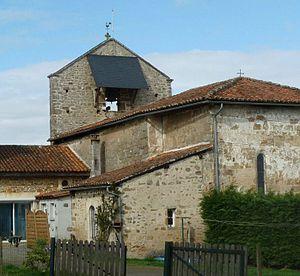
église de Mazières, Charente, France
Mazières est une ancienne commune du Sud-Ouest de la France, située dans le département de la Charente. Depuis le 1ᵉʳ janvier 2019, elle est une commune déléguée de Terres-de-Haute-Charente.